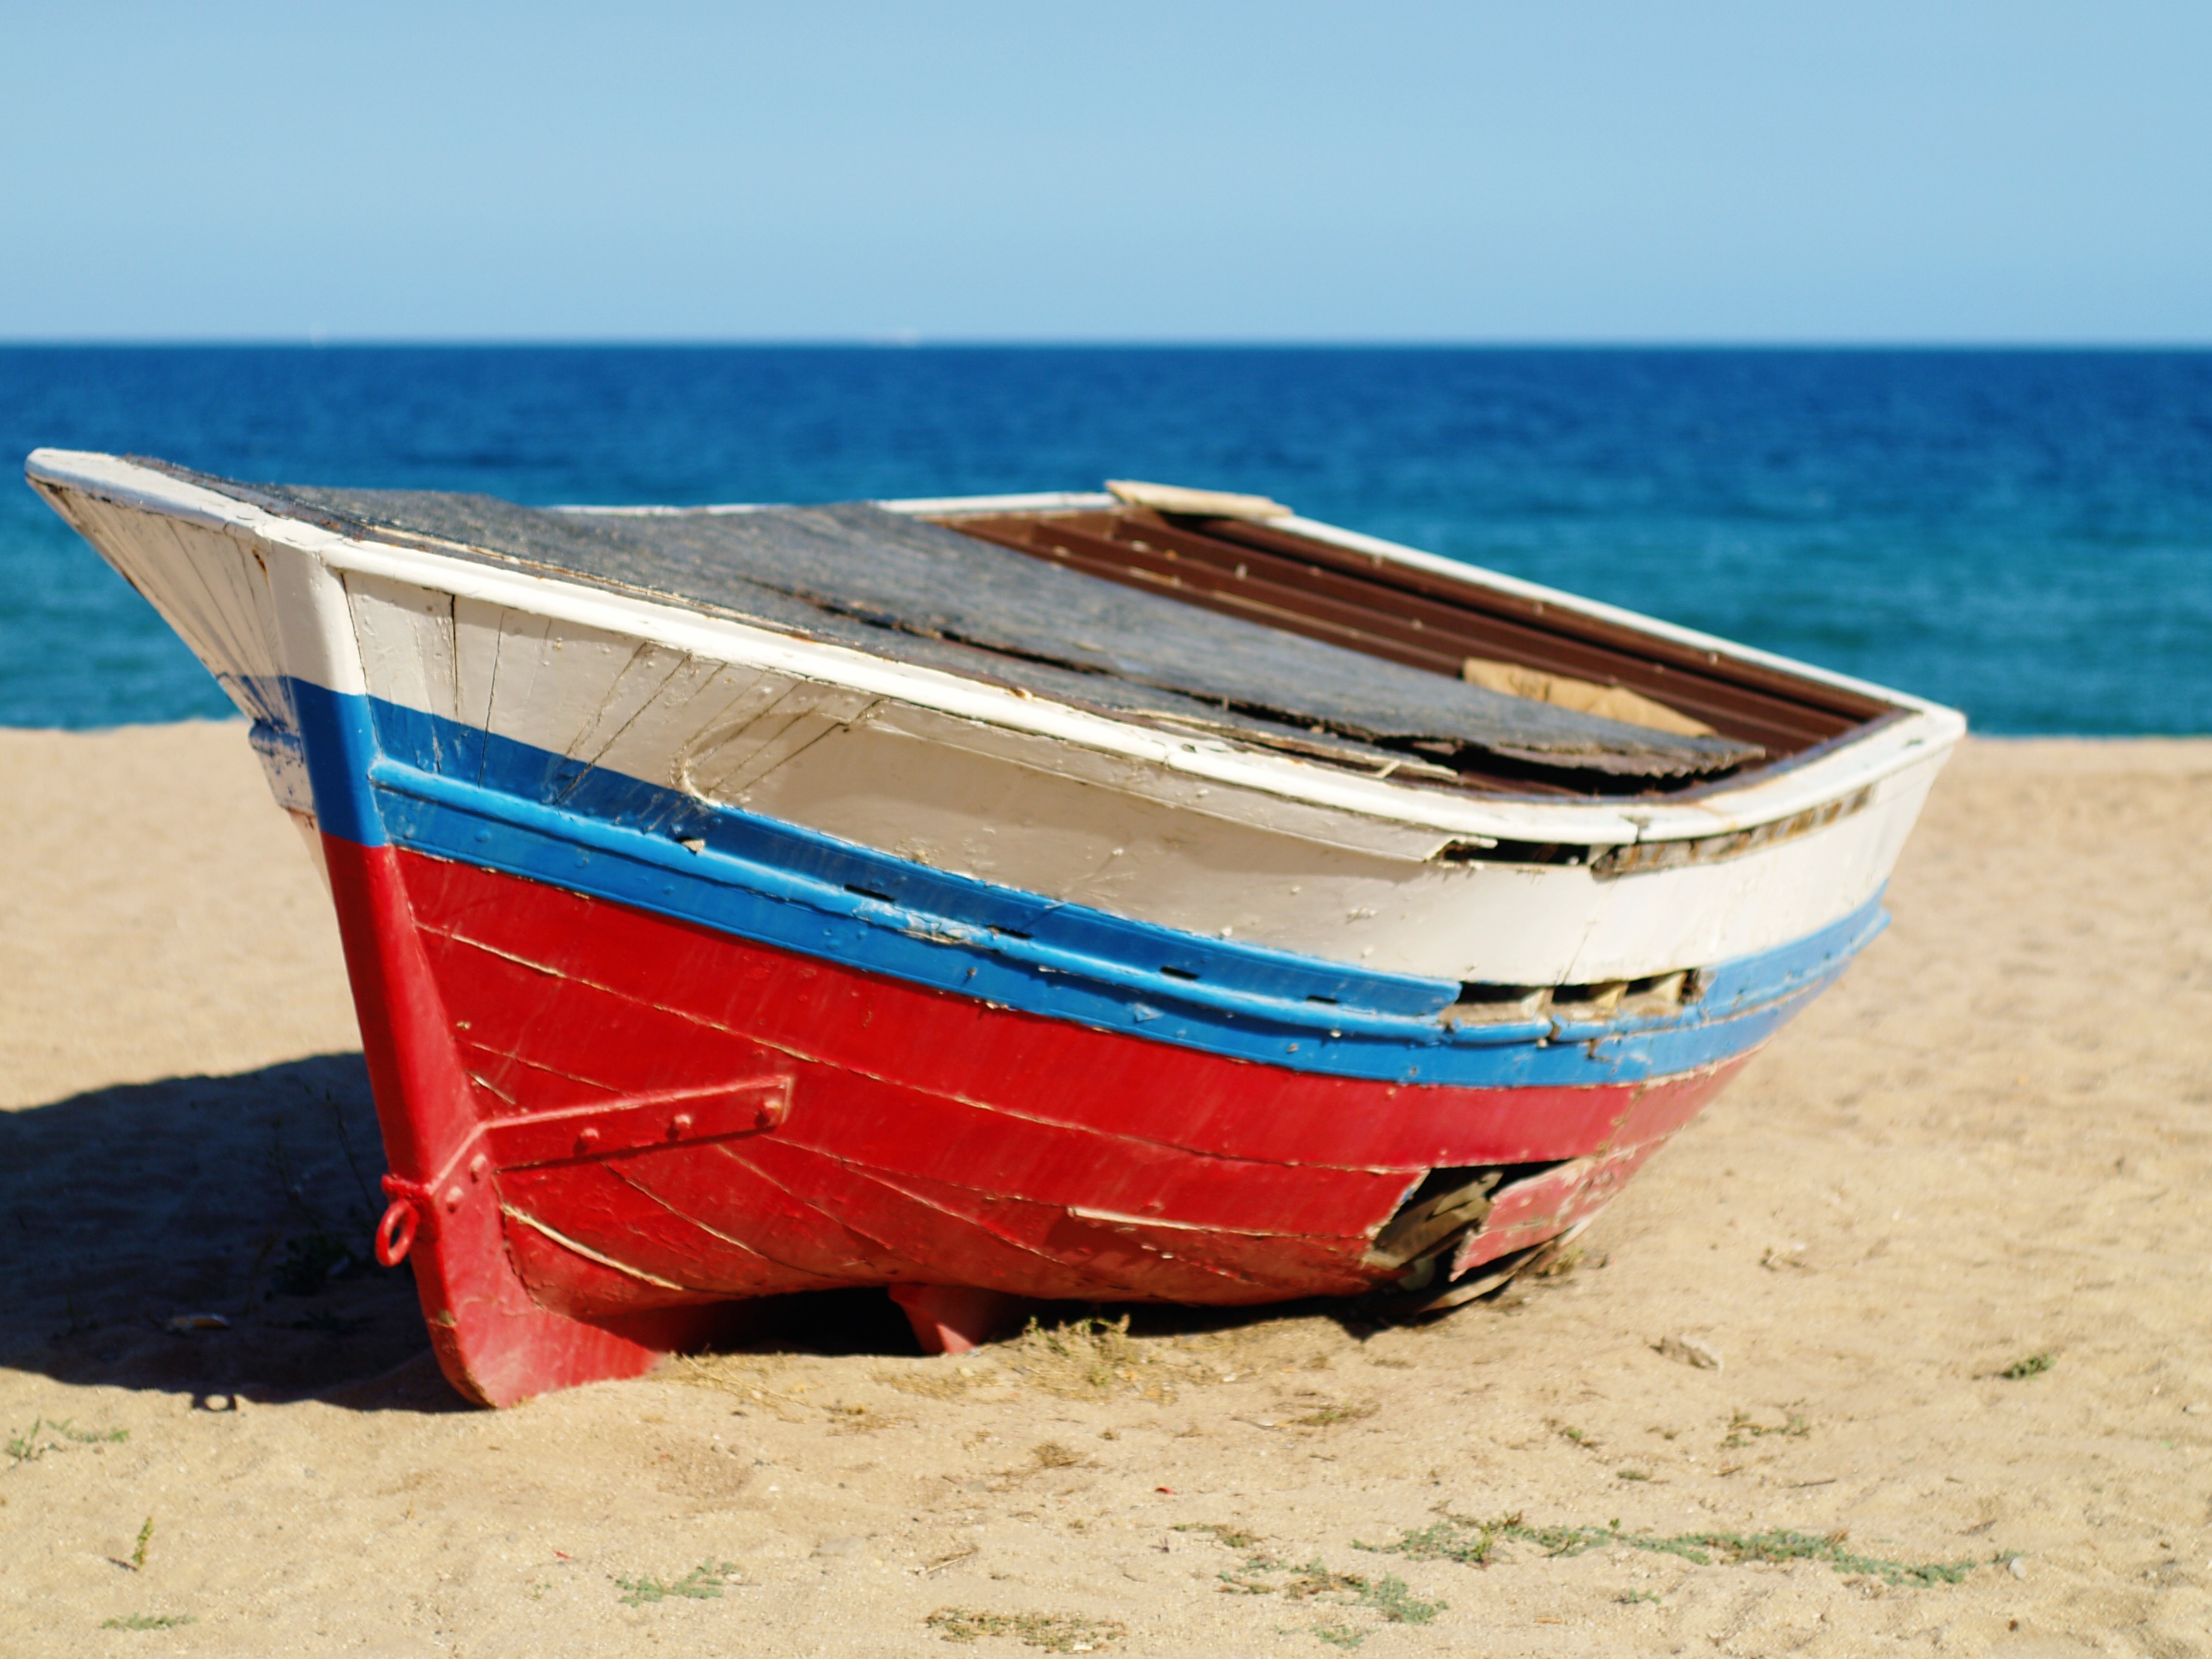
beach, sea, water, sky, boat, retro, old, ship, summer, mediterranean, vehicle, blue, sailboat, watercraft, fishing vessel, dinghy, long tail boat, watercraft rowing, caravel